Byōbu

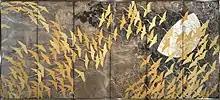
Kayama Matazō, "A Thousand Cranes"

During the colonial-era of Mexico, the art of Mexico was influenced by Asian art, objects and artists introduced to the region via the Manilla Galleons. Notable among the influences were Japanese folding screens.